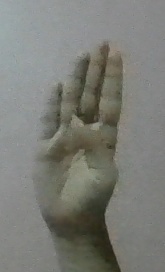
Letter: kaaf